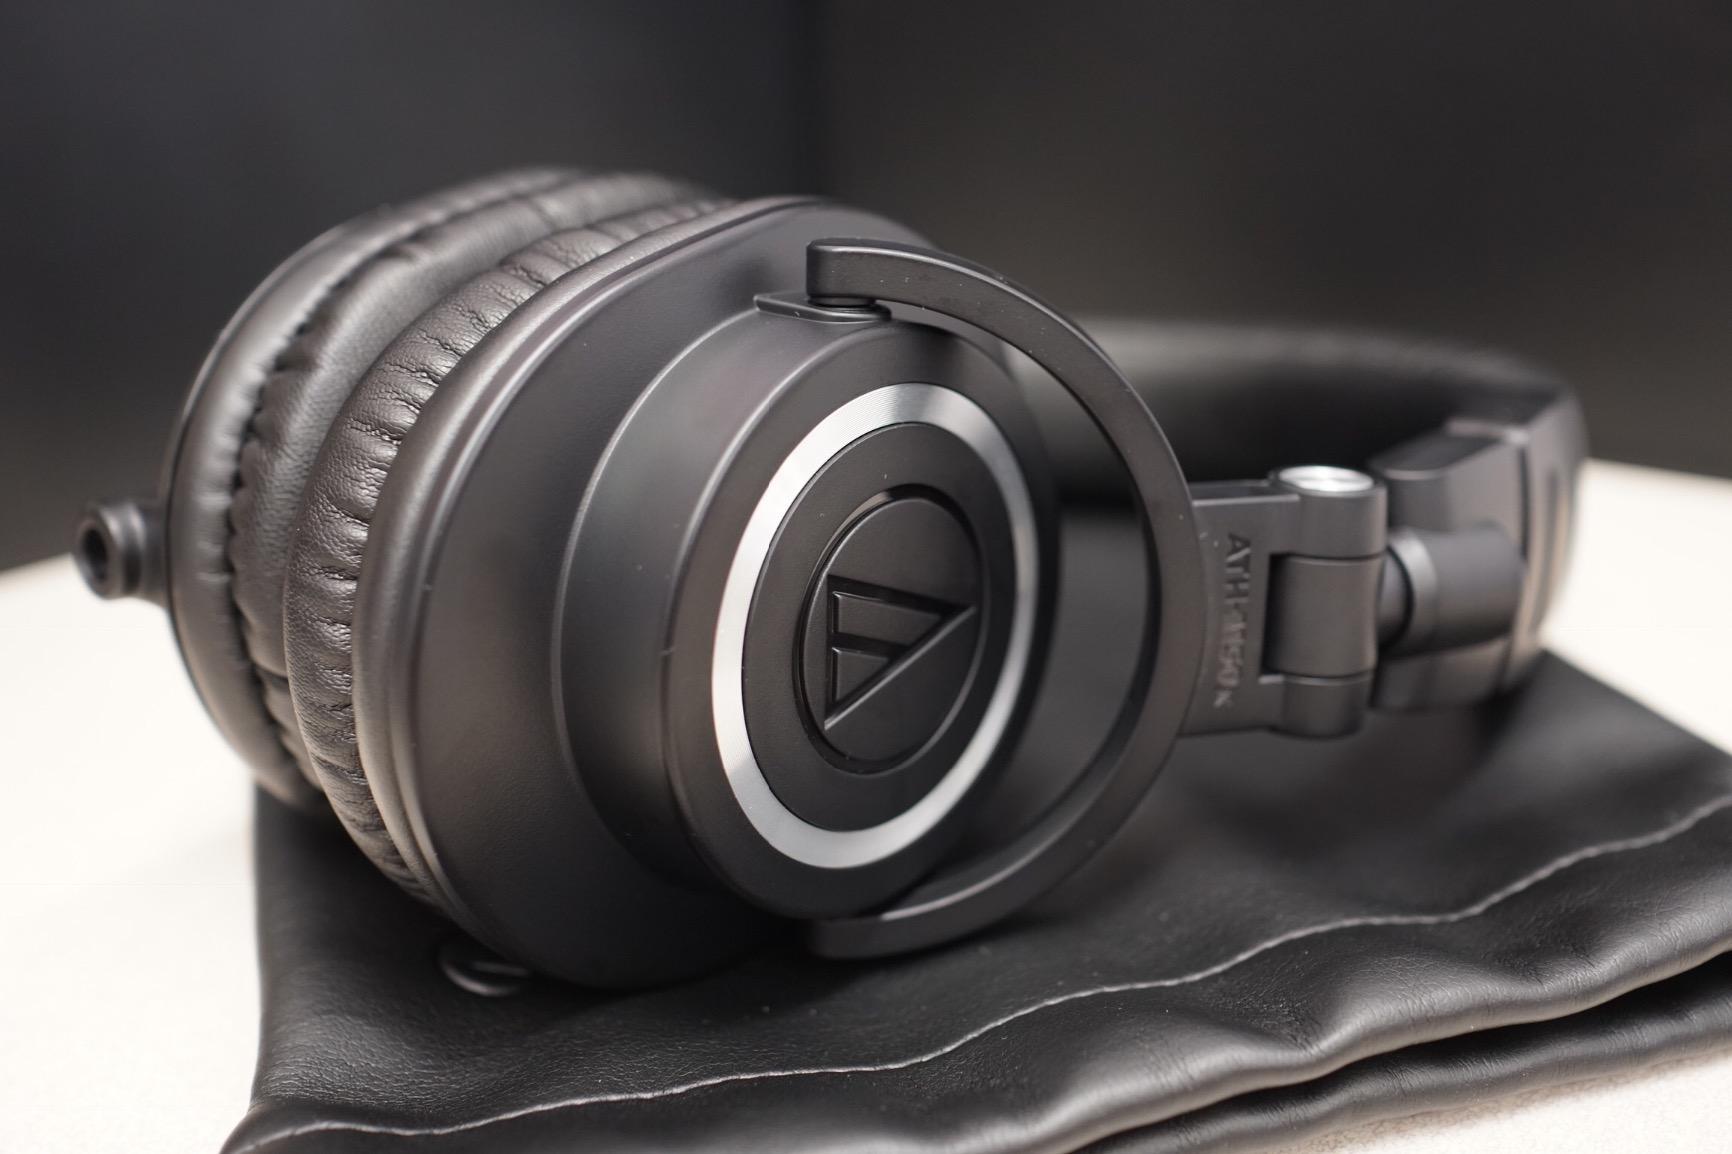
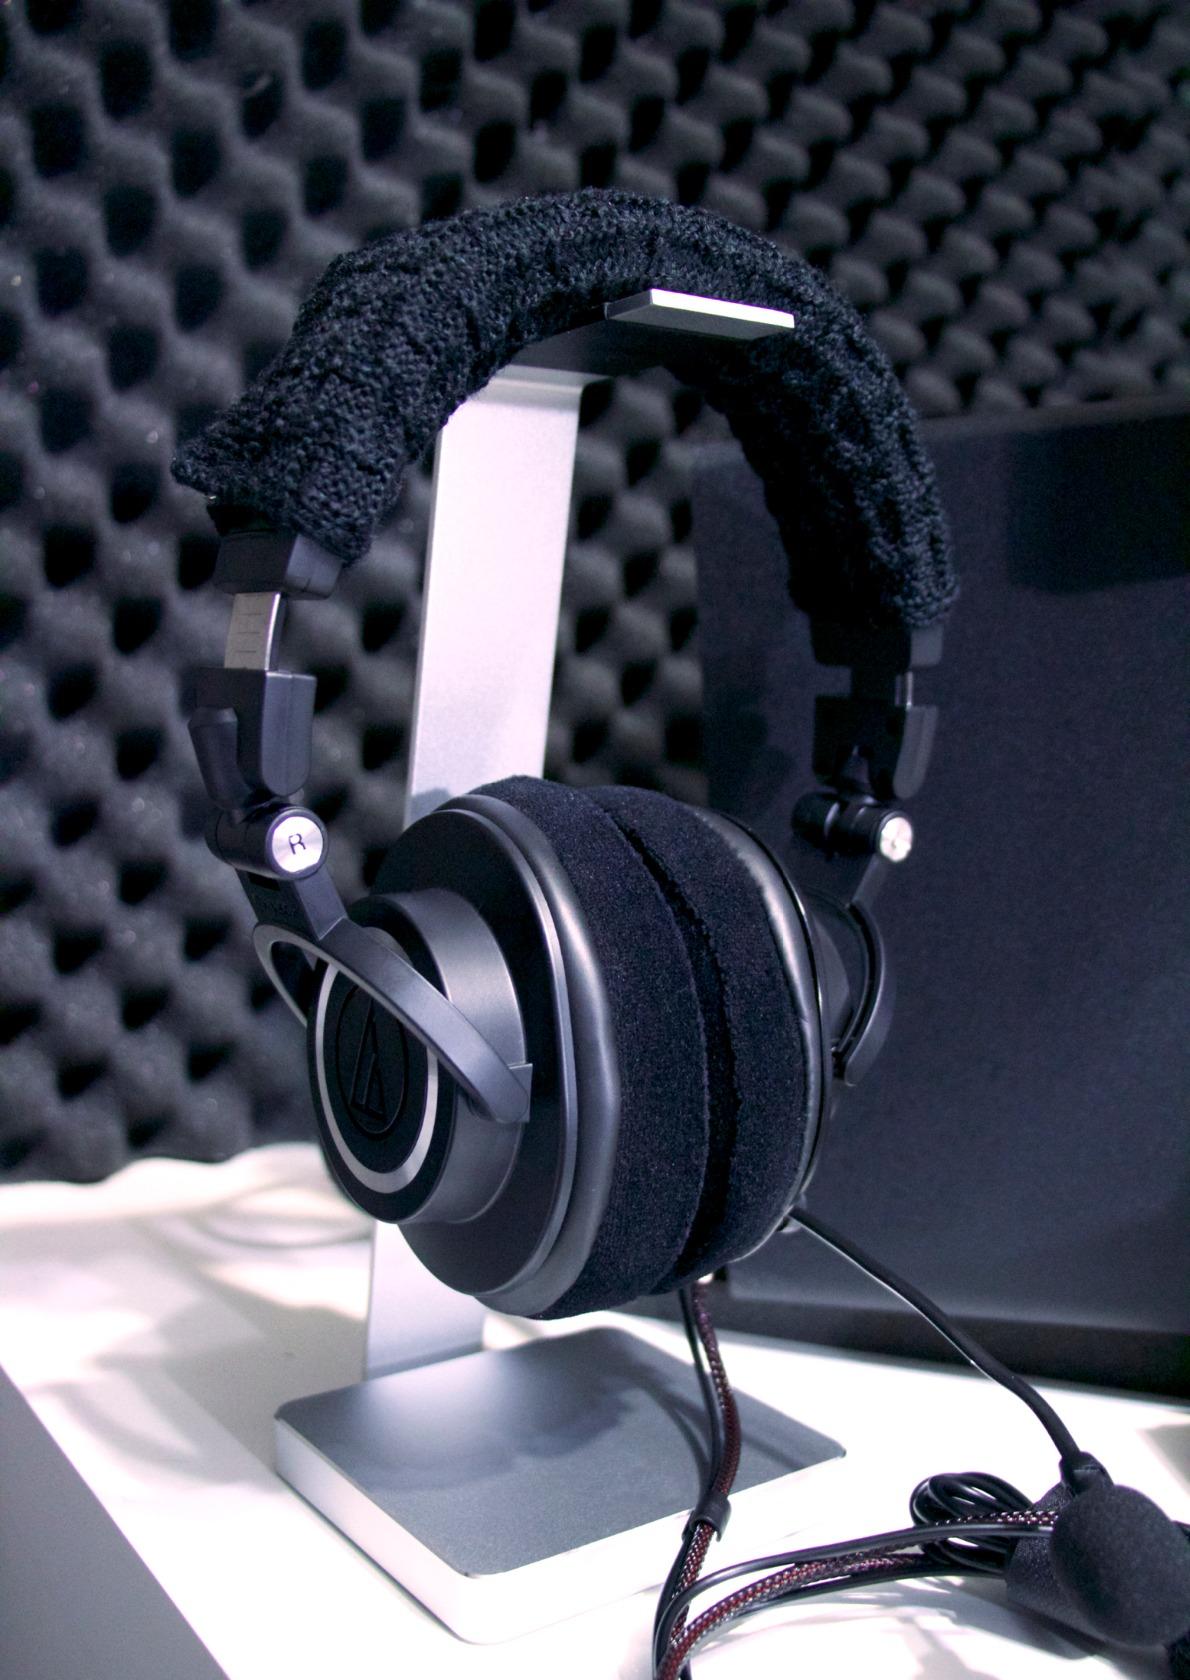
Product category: headphones
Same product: yes